Oak Street (Vancouver)

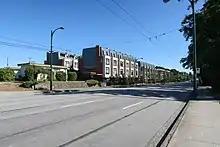
Oak Street (2018)

Oak Street is a major north-south street in Vancouver, British Columbia, Canada. The street begins in the north at an intersection with 6th Avenue in the Fairview neighbourhood (just south of False Creek) and continues to the Oak Street Bridge in the south, leading towards Richmond. There is a small portion west of the bridge that is in the industrial area of Vancouver along the Fraser River From its intersection with 70th Avenue southwards, the route is a component section of Highway 99, except for the aforementioned industrial section.